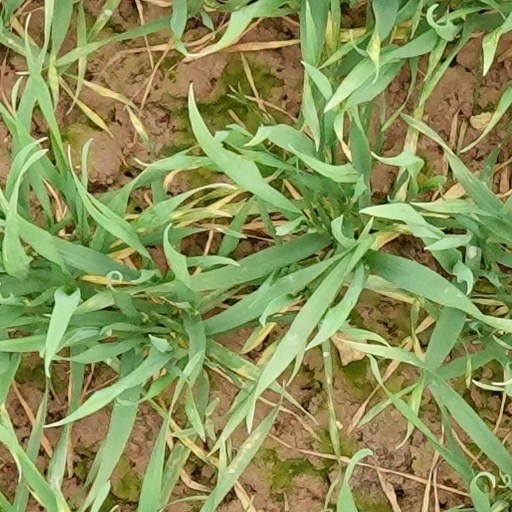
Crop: wheat